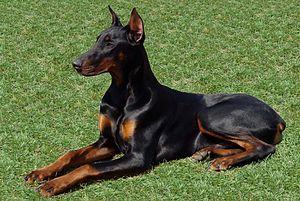
Dans cette attitude, le Dobermann Fangio fait immanquablement penser à Anubis, dieu de la mythologie égyptienne…